Péter Szijjártó

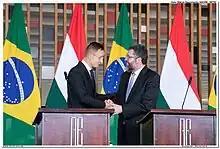
Szijjarto with Brazilian Foreign Minister Ernesto Araújo on 8 October 2019

Szijjártó visited Cambodia on November 3, 2020, to hold several meetings with high-ranking government officials, and tested positive for COVID-19 the following day after flying to Bangkok. Four close contacts in Cambodia subsequently tested positive, which prompted government officials from 13 Cambodian government ministries, including Prime Minister Hun Sen, to enter quarantine, and contact tracing efforts were made to seven provinces and tests administered on around 1,000 people. Cambodian authorities closed schools, museums, cinemas, entertainment venues, gyms, beer gardens across Phnom Penh for two weeks. Local media reported that the Hungarian Foreign Ministry had requested for no temperature checks, mandatory mask wearing and alcohol spraying ahead of the meetings.